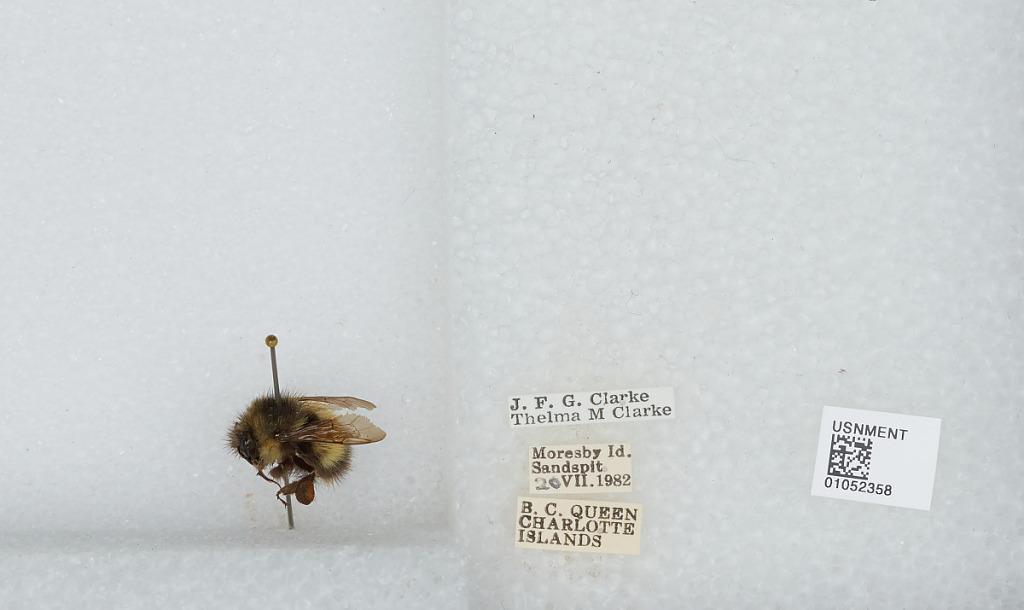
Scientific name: Bombus sp.
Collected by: J. Clarke & T. Clarke
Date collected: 1982-7-20
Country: Canada
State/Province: British Columbia
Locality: Queen Charlotte Islands, Moresby Island, Sandspit
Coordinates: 53.2432, -131.821